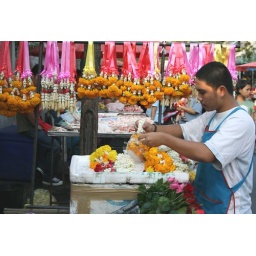
a street weekend market in the suburb